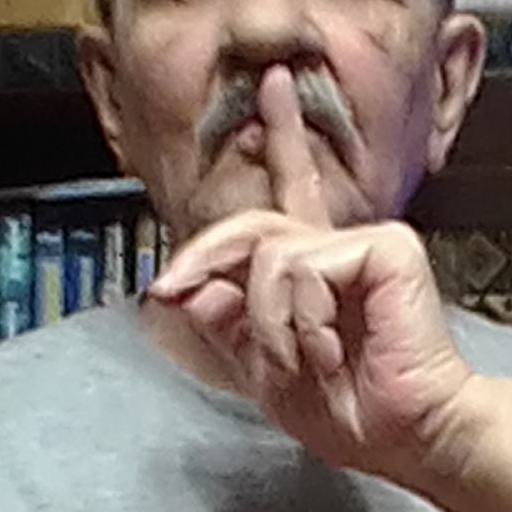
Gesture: mute